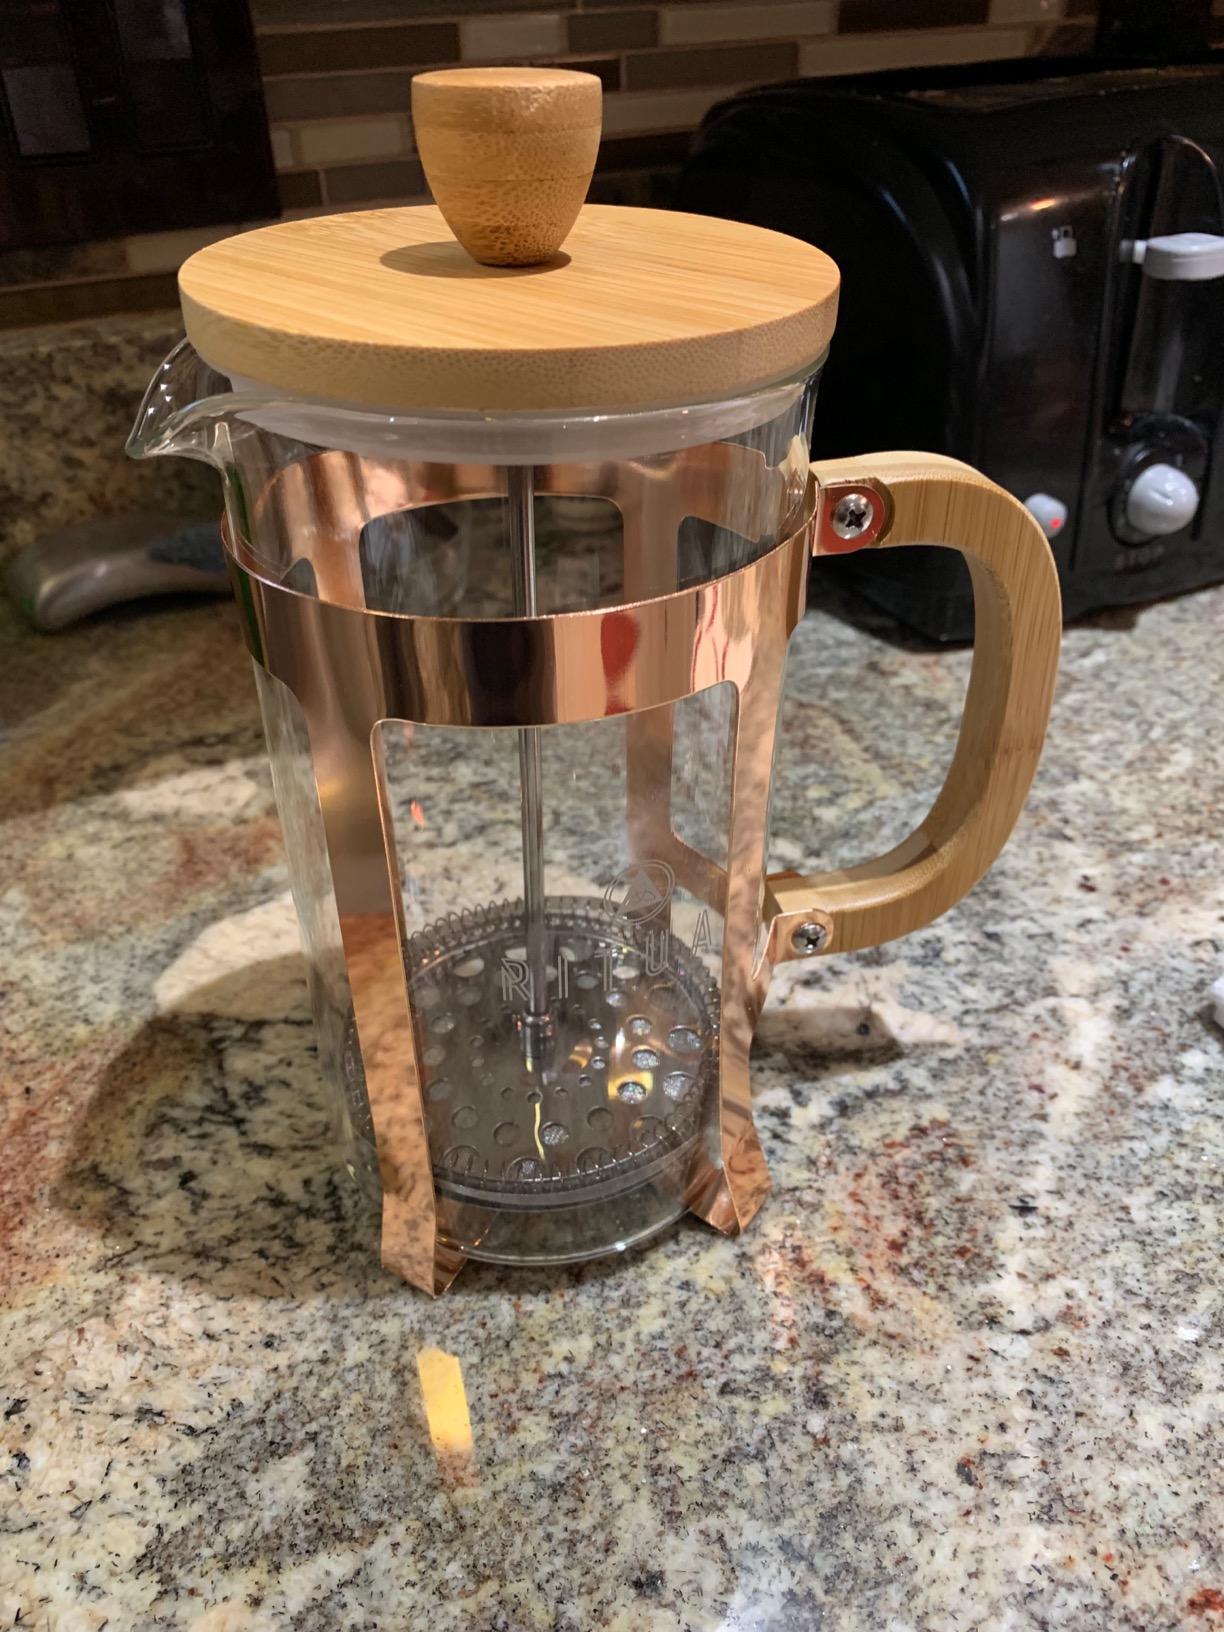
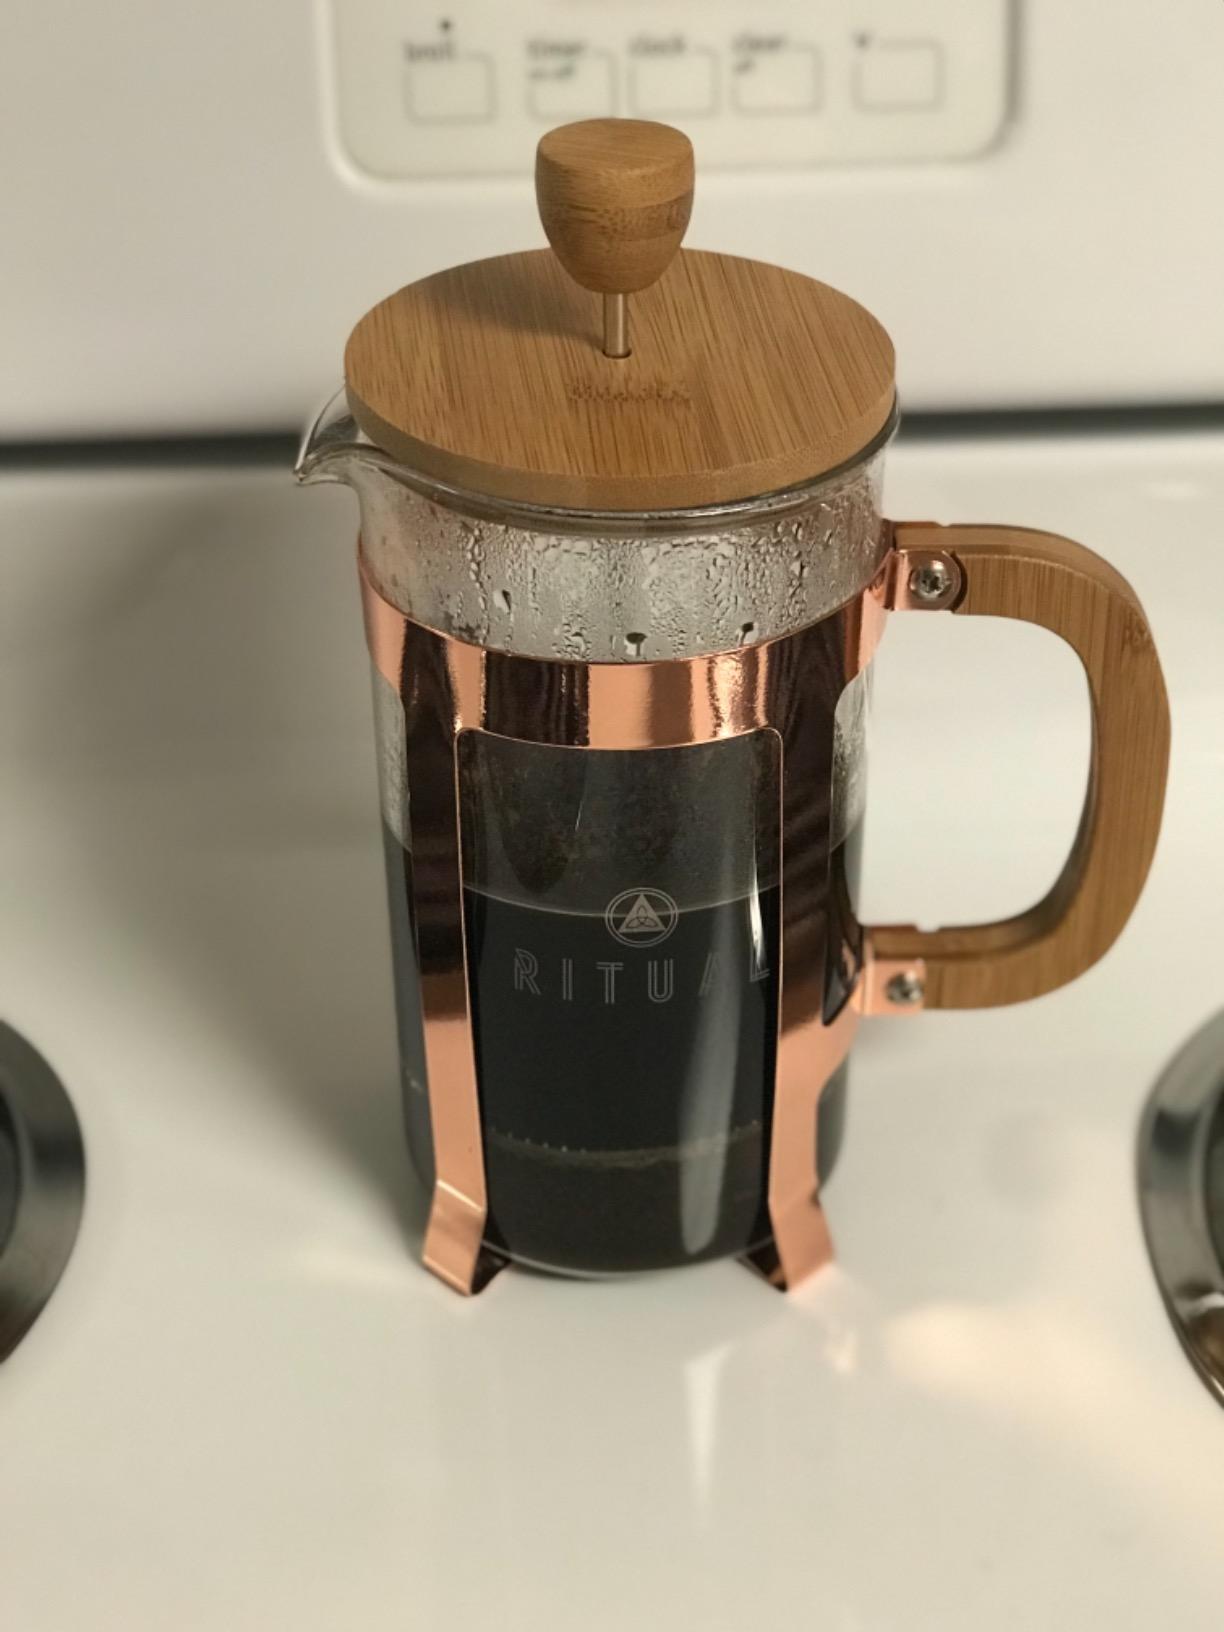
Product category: items_tea
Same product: yes